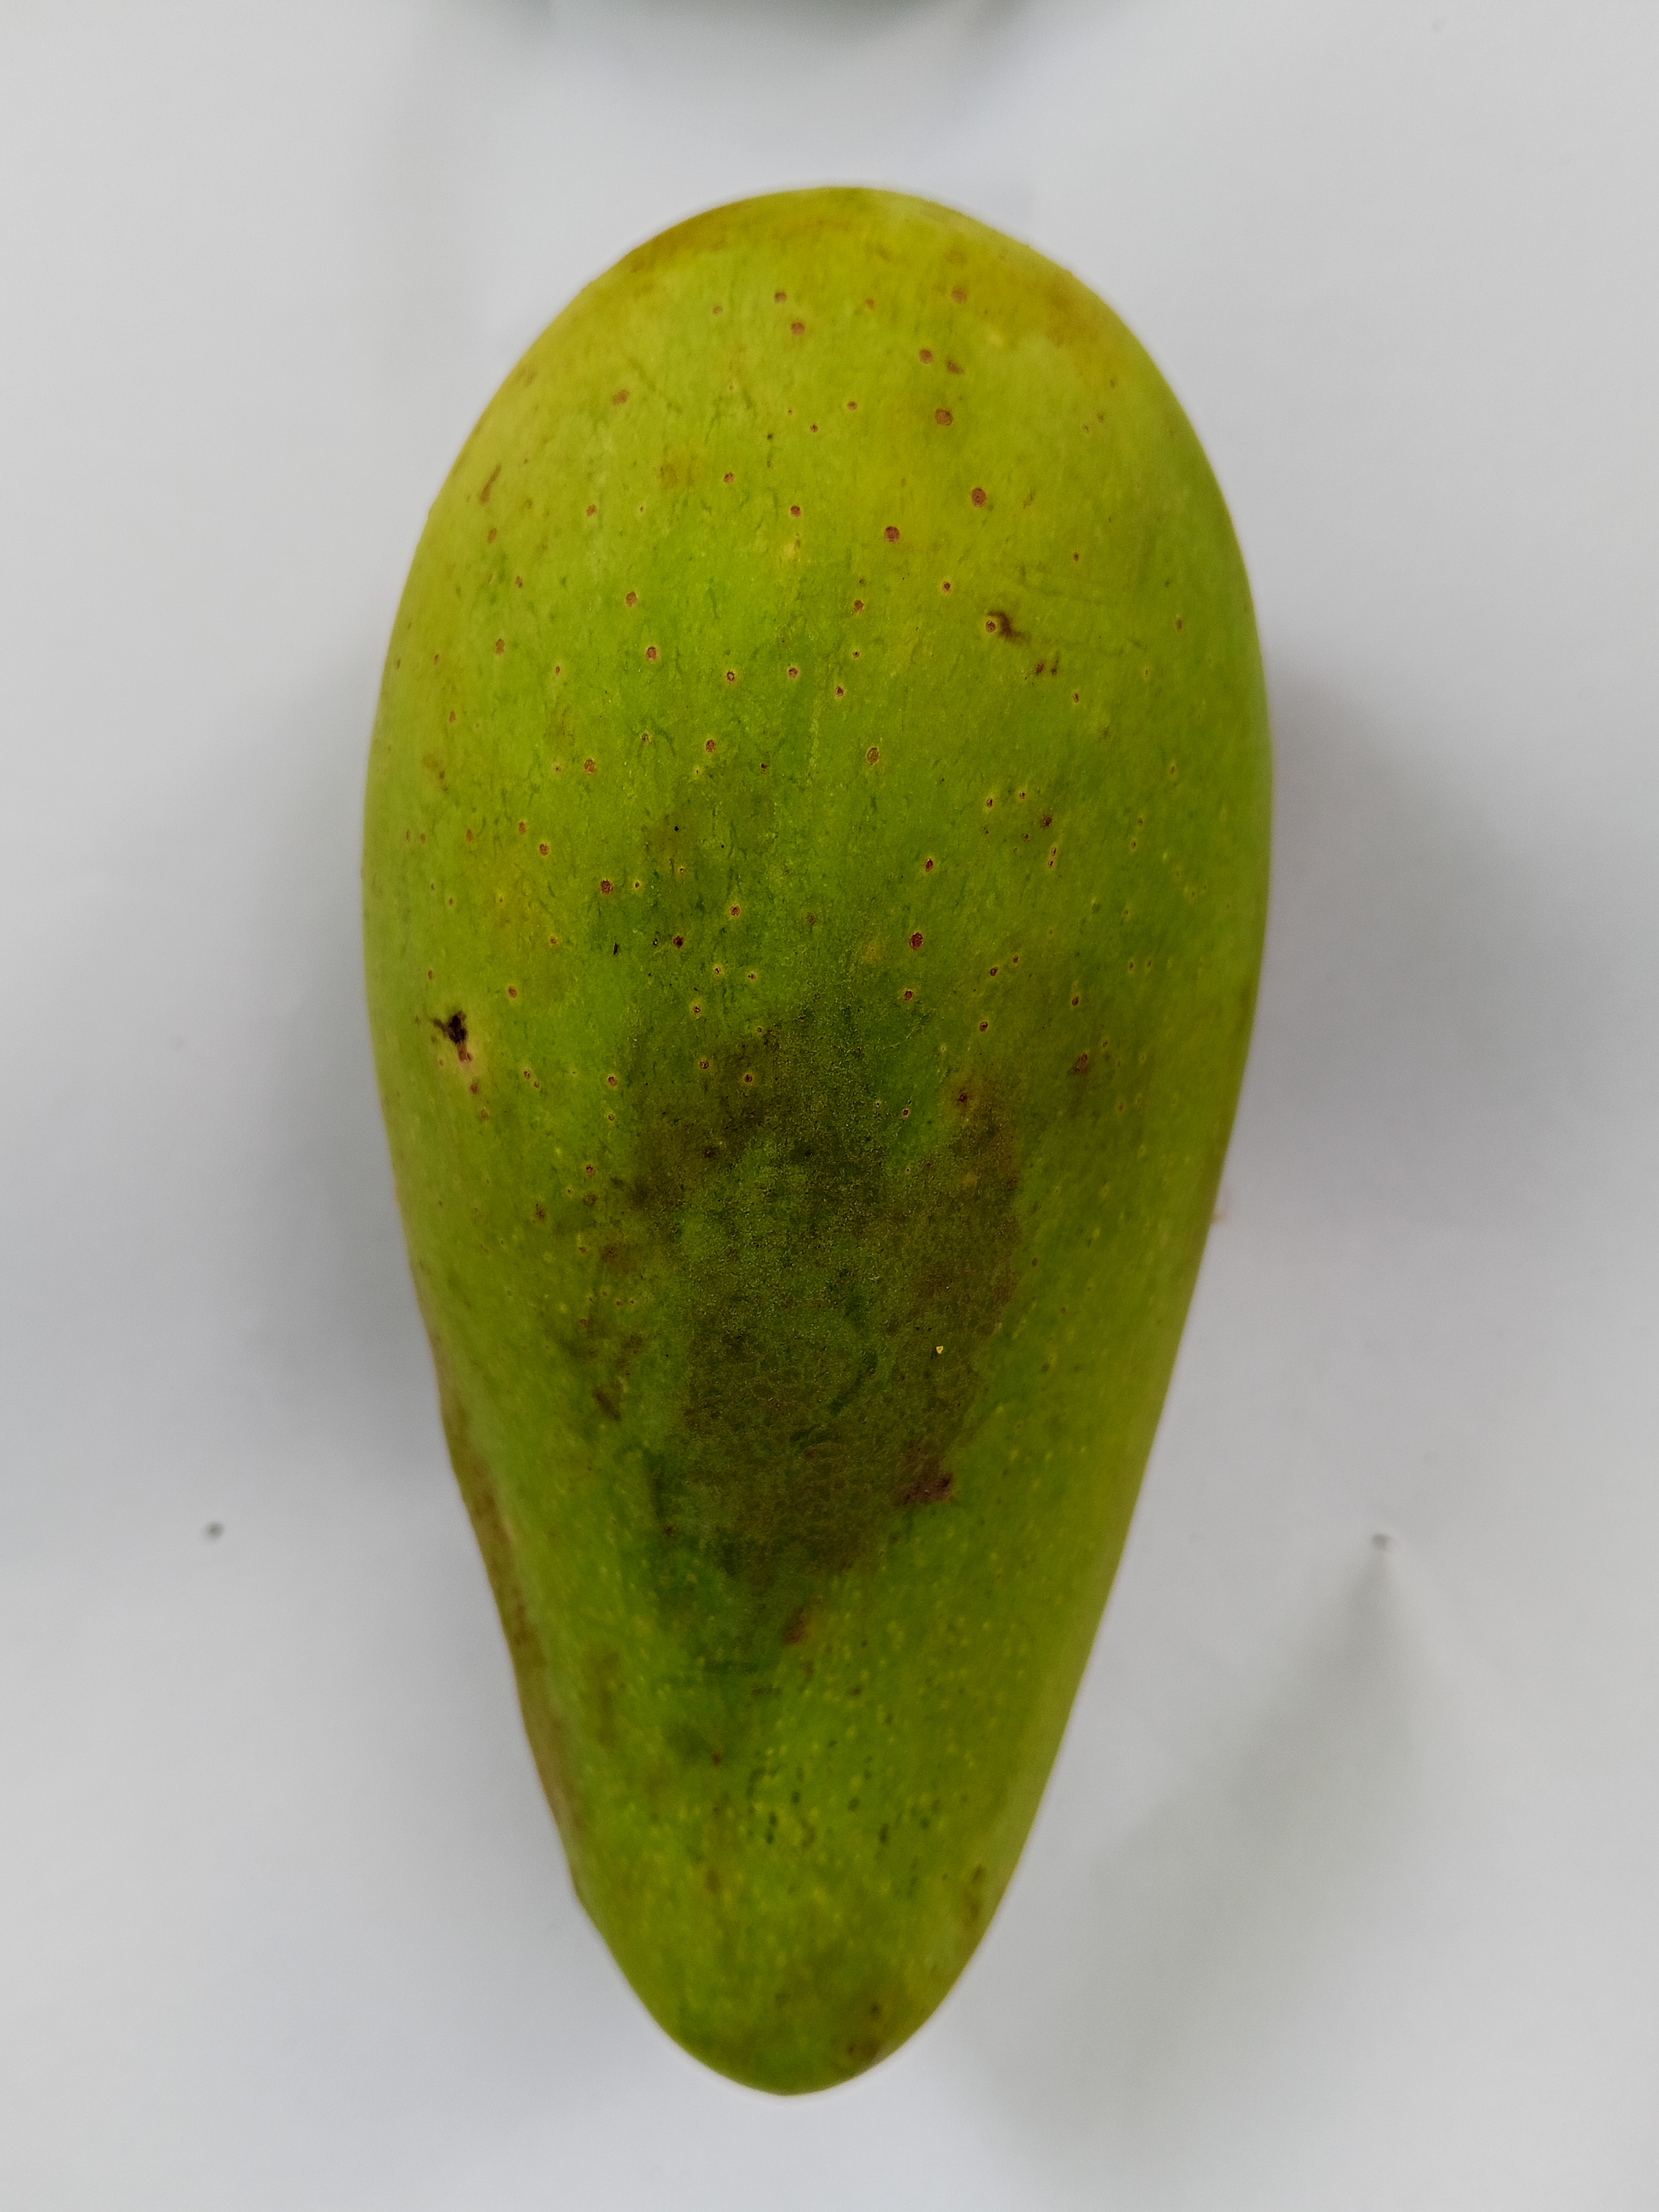
Mango variety: RaniBhog